Talla Railway

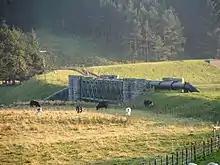
The Tweed Viaduct with water pipe

The reservoir was substantially complete in early 1905 and a valve-opening ceremony took place on 20 May. Two special trains were run from Edinburgh to bring invited guests, although some motored there from Peebles. The construction cost £1.25 million. Sir Walter Thorburn added a plea to continue the operation of the line to run public passenger trains for the benefit of the residents of Tweedsmuir. The population there was very small, having been 196 and declining in 1861, and the request was declined.